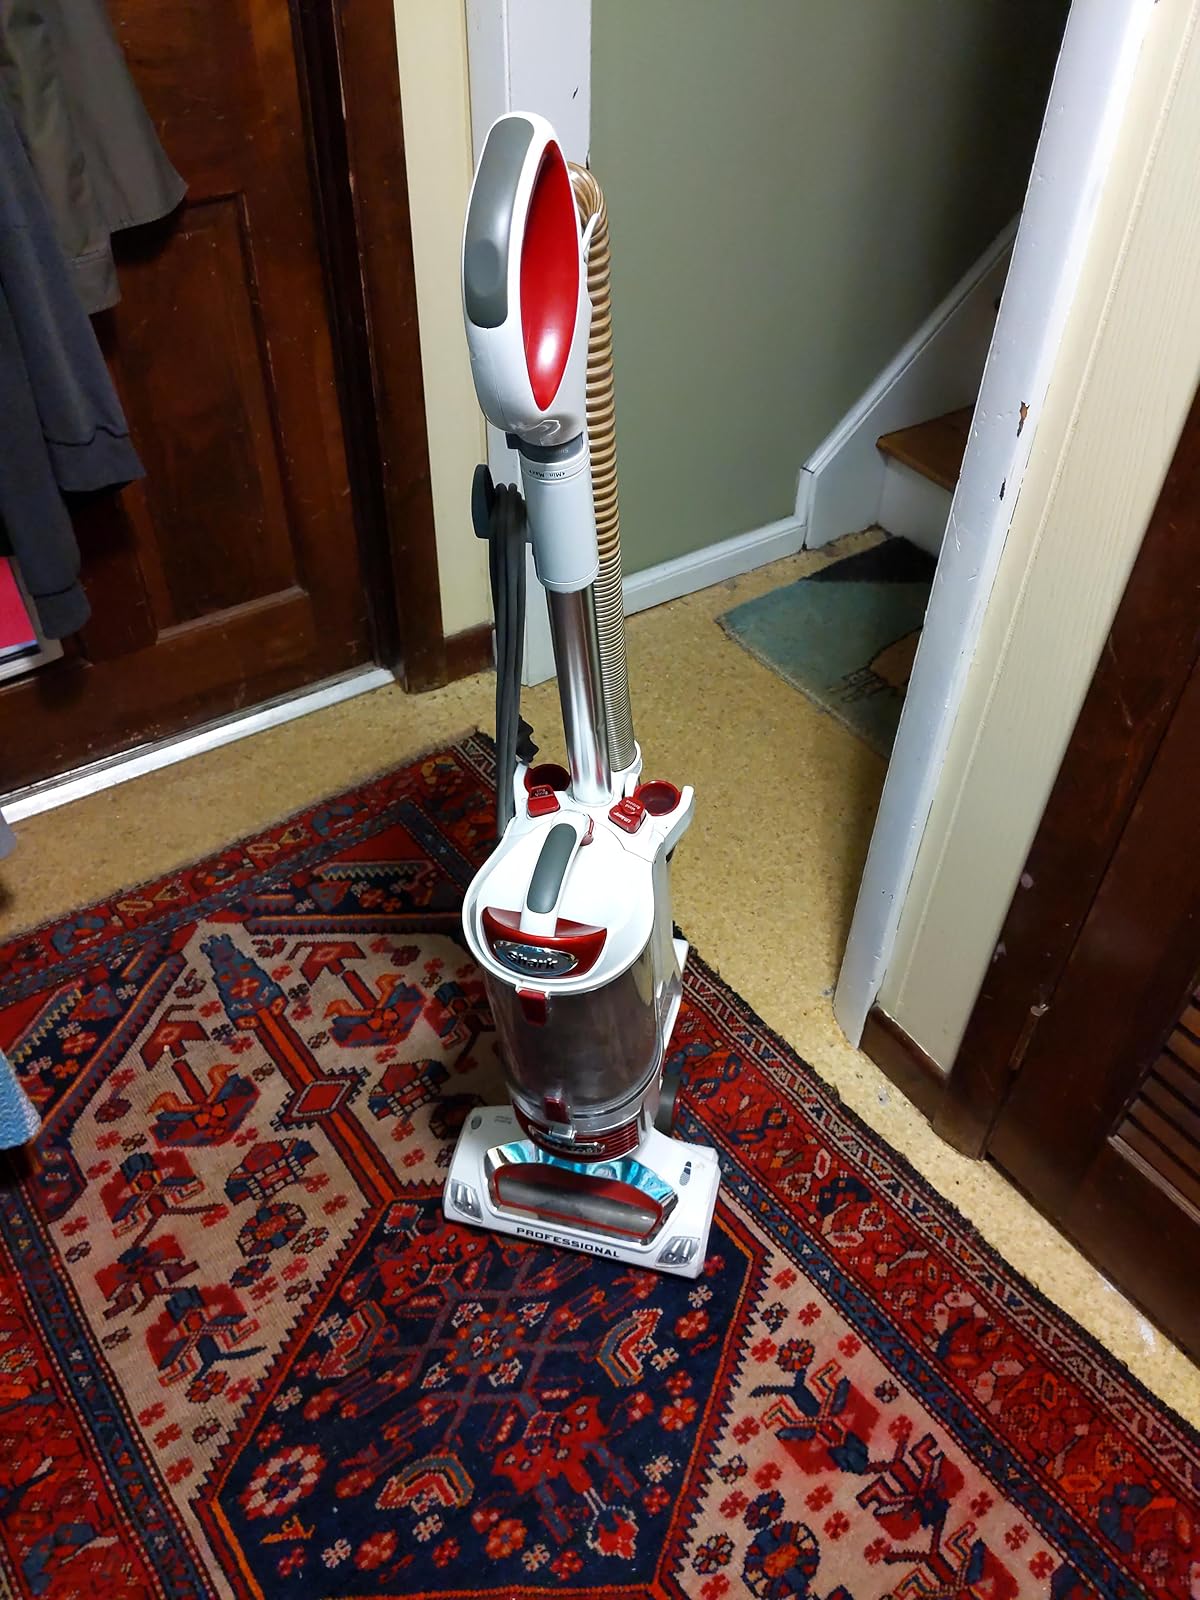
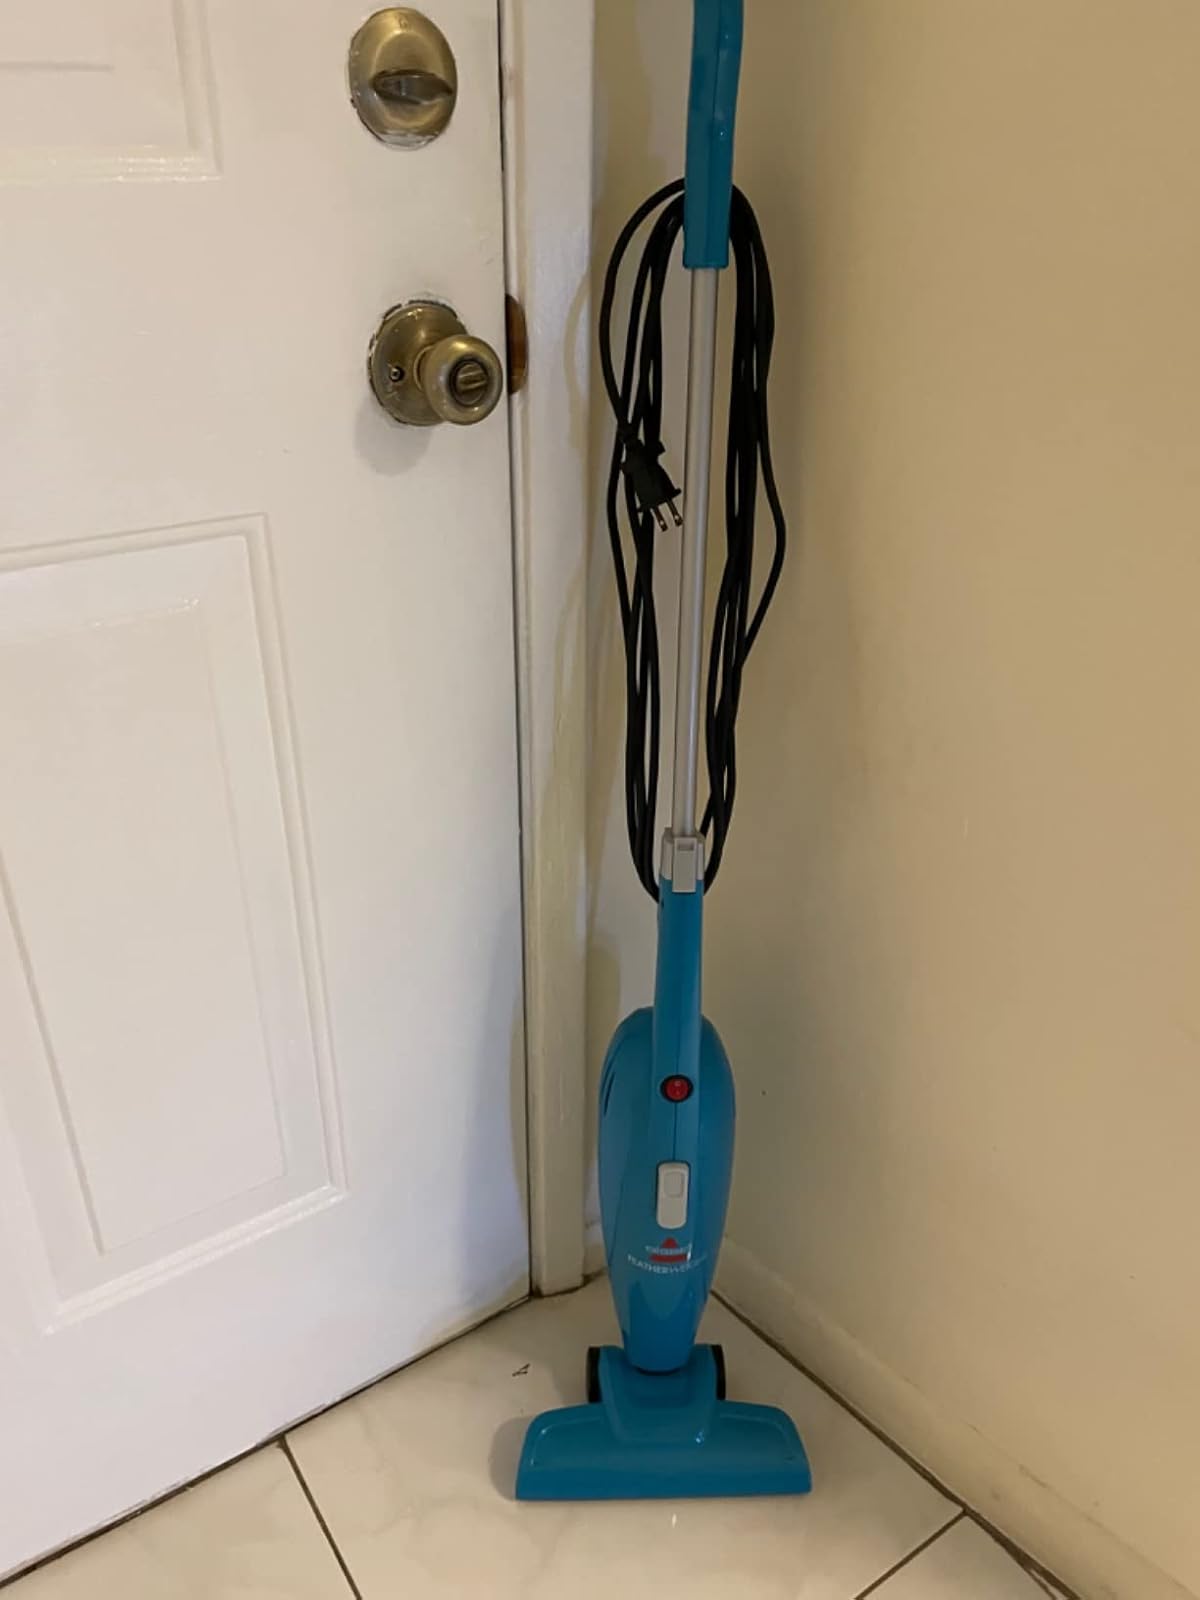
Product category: items_vacuum
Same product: no